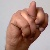
The image shows a hand gesture representing the letter 'N' in Indian Sign Language.